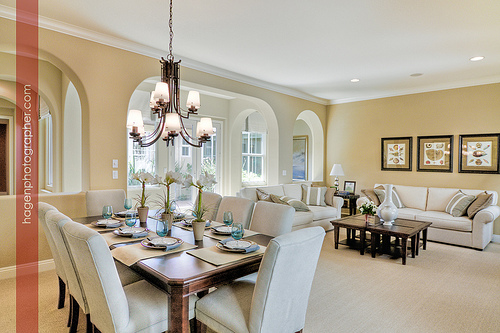
user: Given an image and a question. Answer the question in a short answer. Question: Is this the living room or dining room? Short Answer:
assistant: dine room